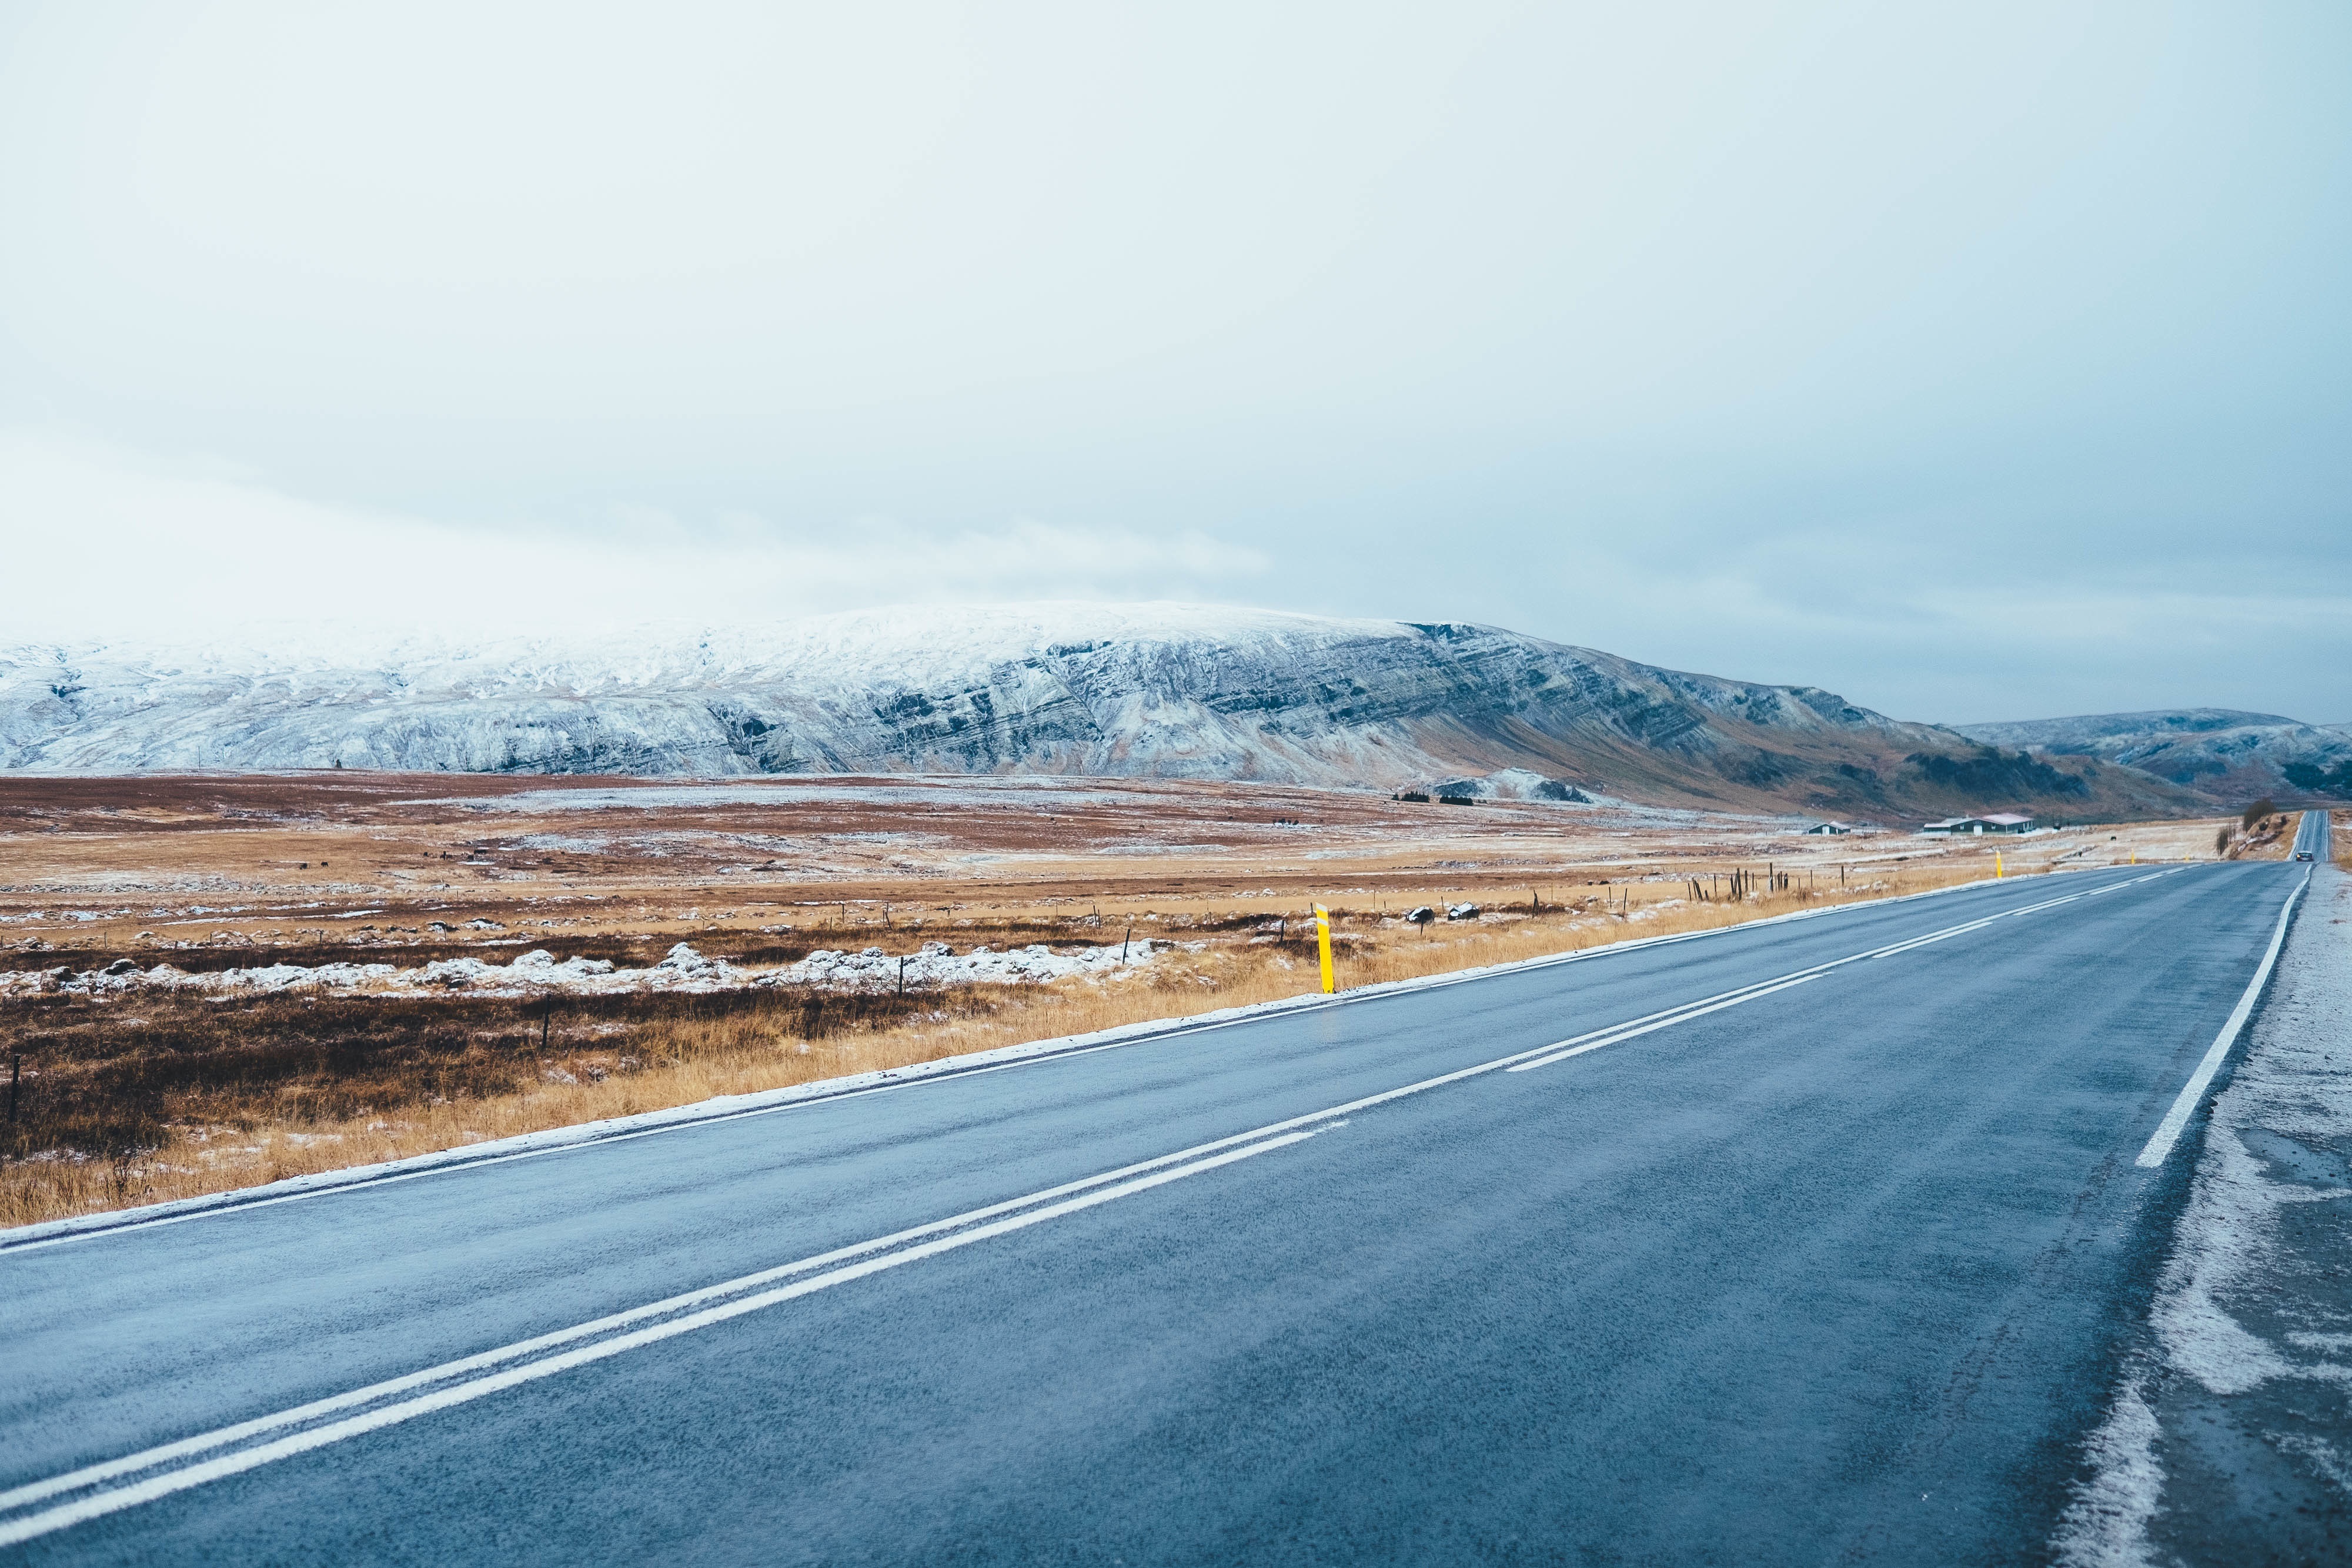
landscape, sea, coast, nature, horizon, mountain, snow, cold, winter, cloud, sky, road, white, morning, wave, highway, barren, asphalt, travel, tarmac, rural, scenic, natural, scenery, weather, blue, rocky, season, snow mountain, road trip, outdoors, hills, fields, mountains, infrastructure, seasonal, peaks, bitumen, roads, snowy mountains, atmospheric phenomenon, atmosphere of earth, controlled access highway